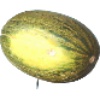
Label: melon_piel_de_sapo